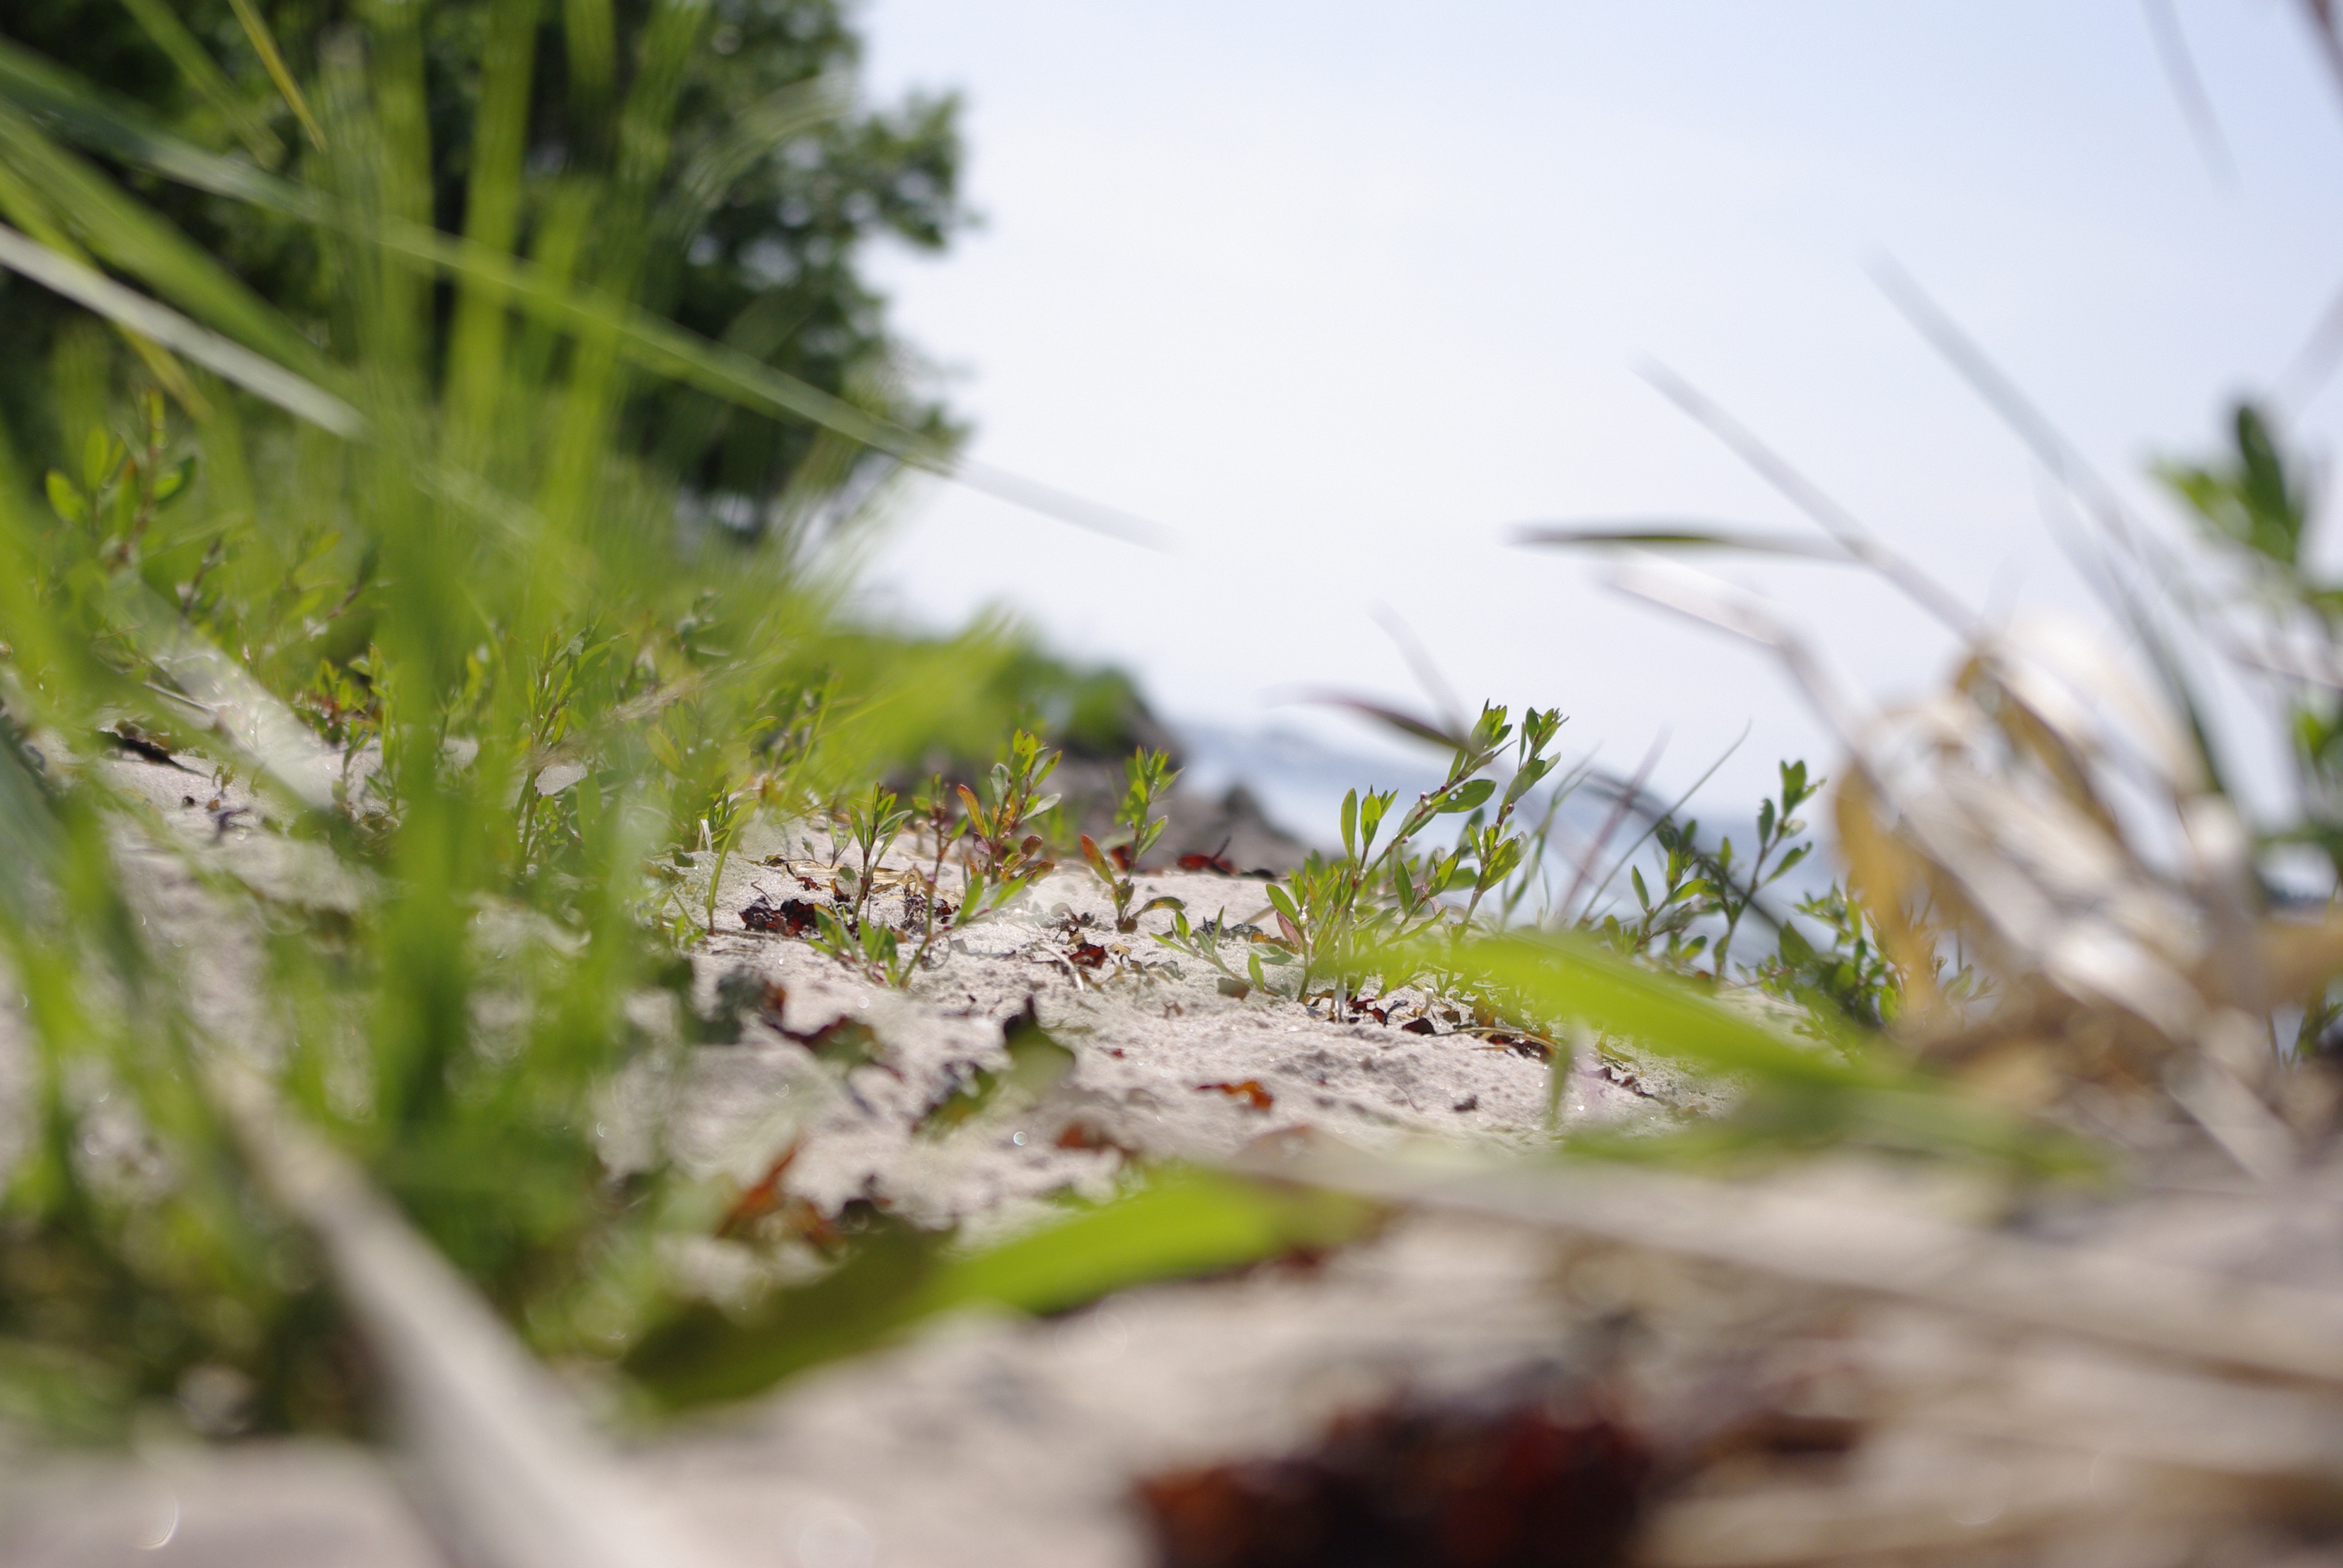
beach, tree, nature, grass, branch, plant, leaf, flower, green, herb, botany, flora, close up, archipelago, macro photography, grass family, land plant